Artur Wichniarek

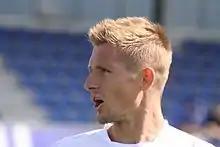
Wichniarek in 2009

Artur Mikołaj Wichniarek (born 28 February 1977) is a Polish former professional footballer who played as a striker. Having established himself in the Ekstraklasa with Widzew Łódź, Wichniarek moved to Germany in 1999 to join Bundesliga club Arminia Bielefeld. Good performances at Arminia Bielefeld earned him a move to Hertha BSC where he did not become a regular starter. He returned to Arminia Bielefeld in 2006. After three years, he spent another season at Hertha BSC.